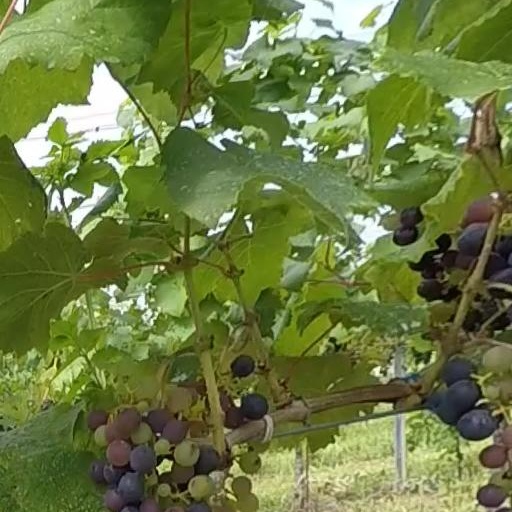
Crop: grape